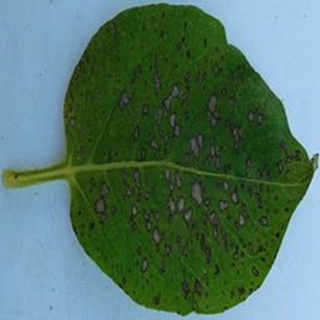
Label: potato_early_blight